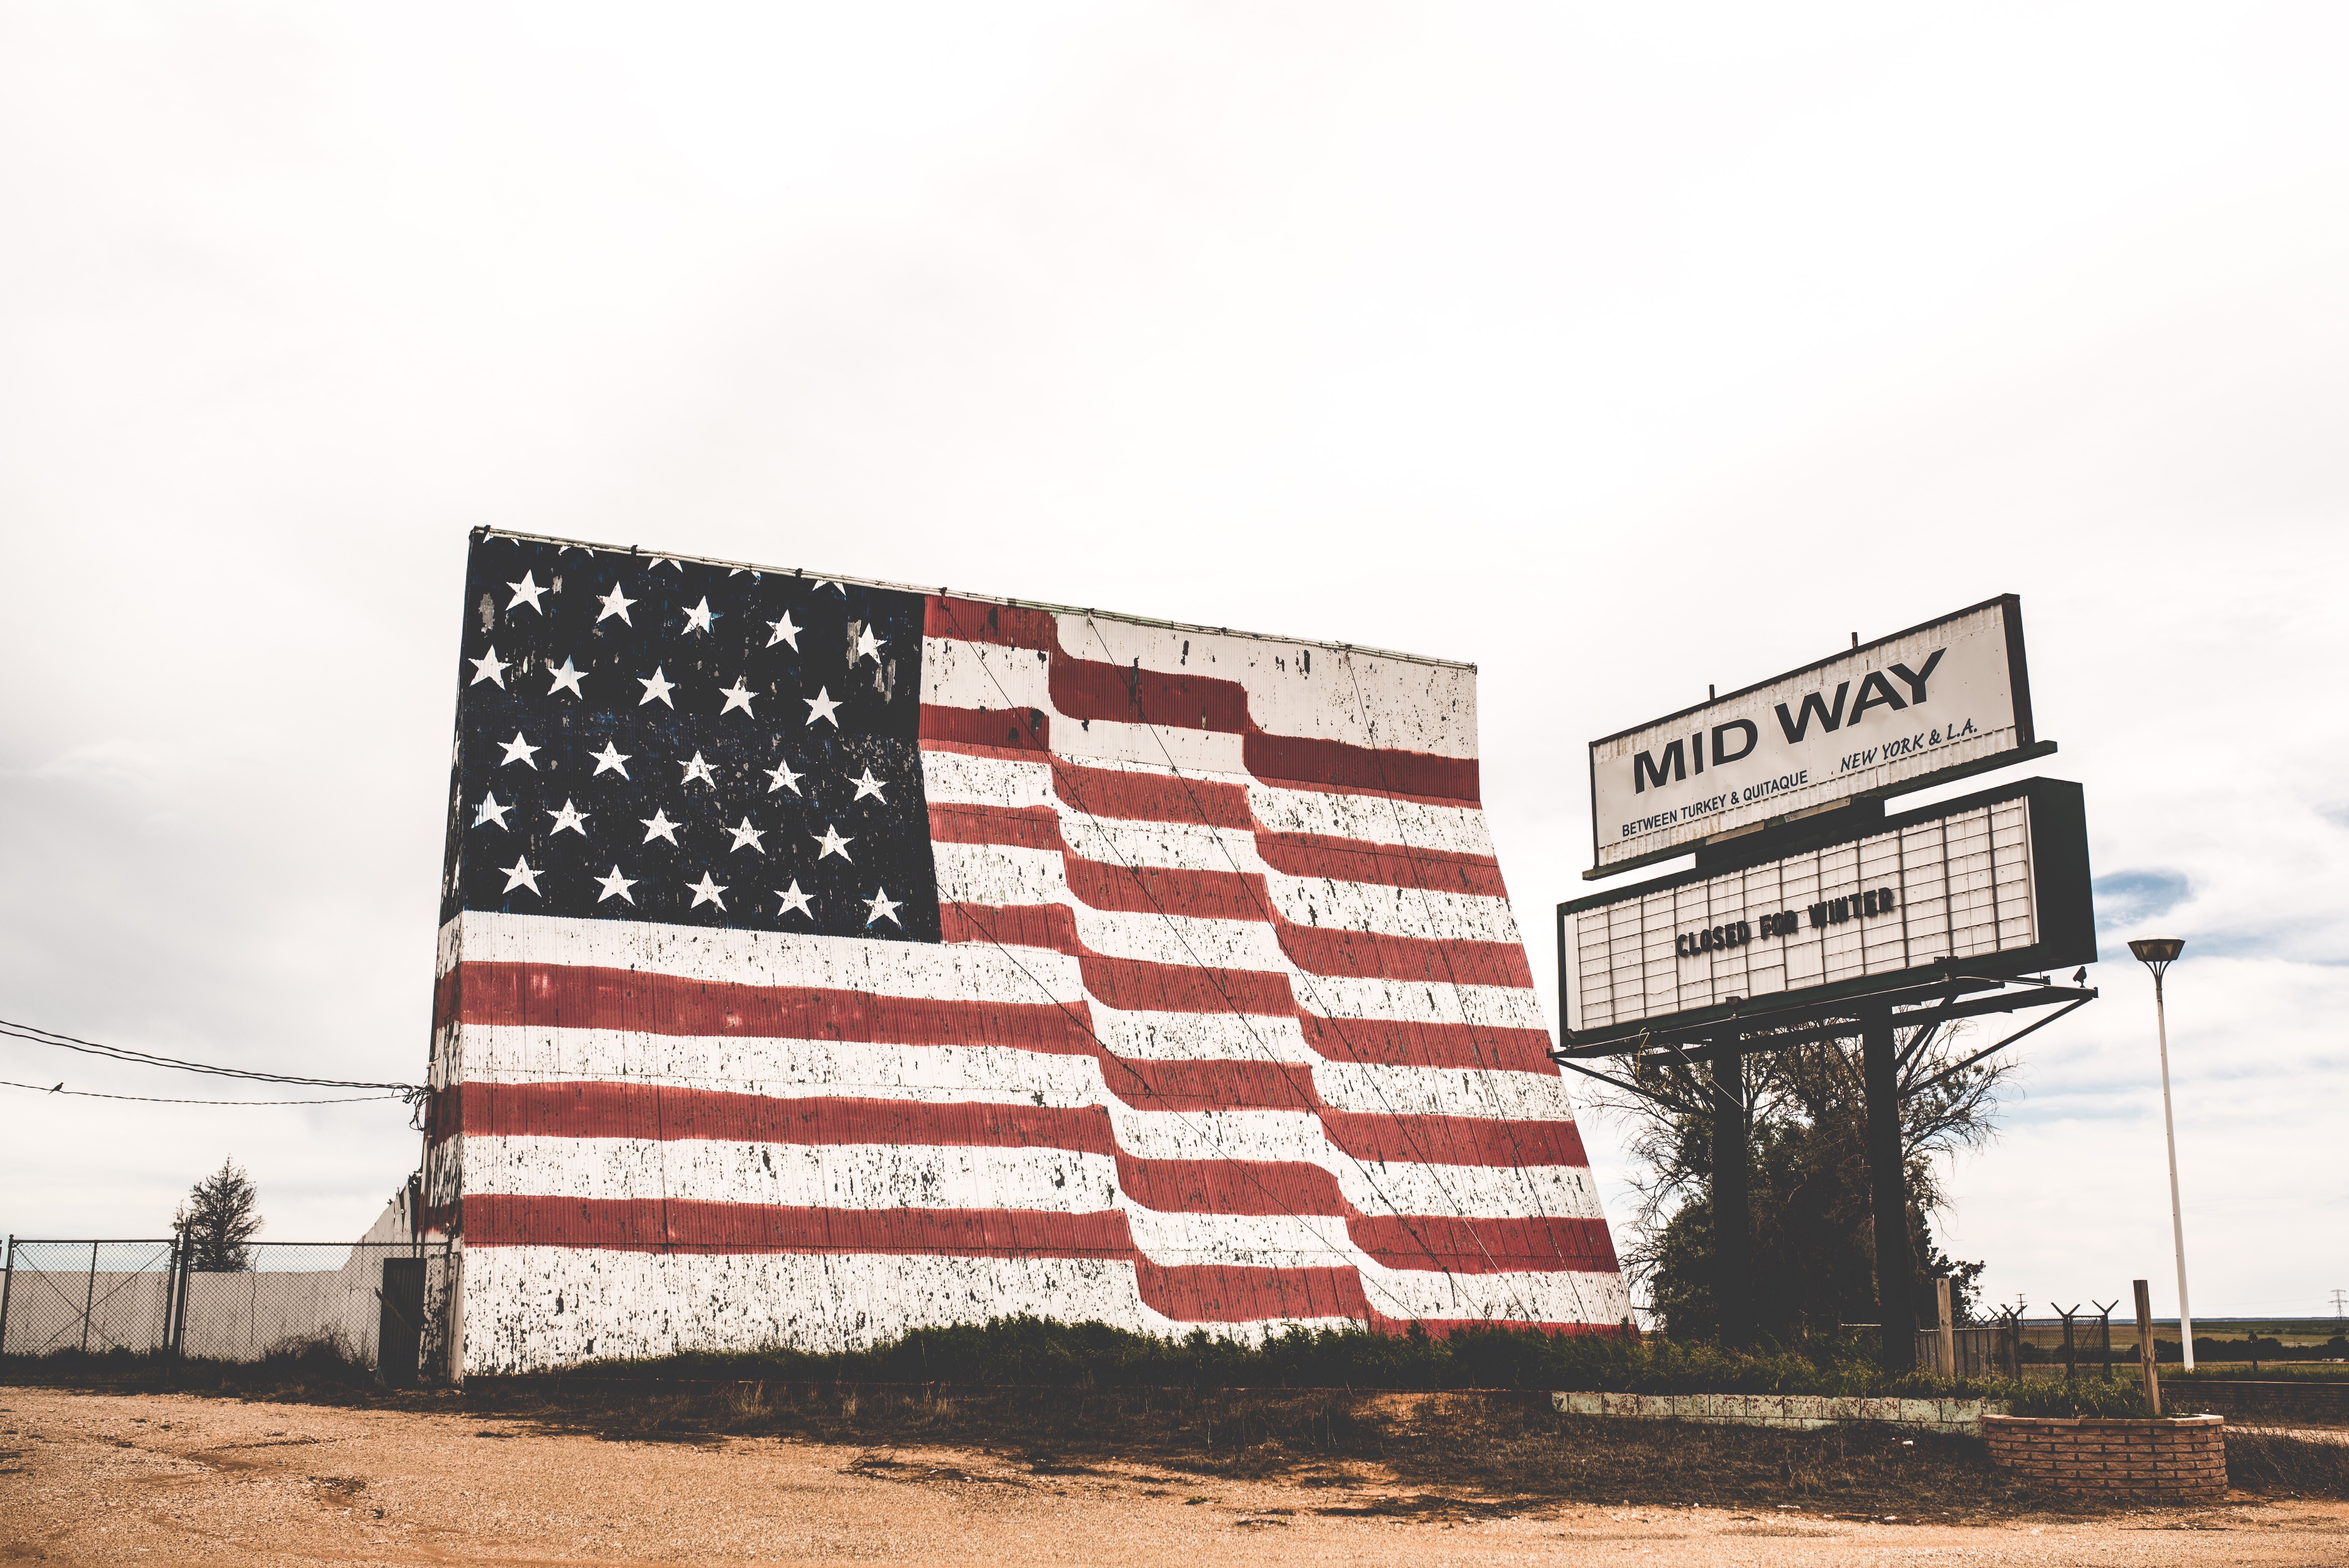
advertising, sign, signage, stadium, billboard